Tex Avery

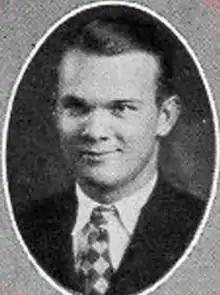
Avery's yearbook photo, North Dallas High School, 1926

Avery was born to Mary Augusta "Jessie" (née Bean; 1886–1931) and George Walton Avery (1867–1935) in Taylor, Texas. His father was born in Alabama and his mother was born in Chickasaw County, Mississippi.